Boeing 247

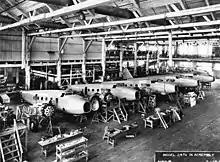
The Boeing 247 production line

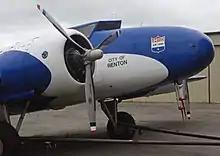
Early versions had the windshield raked forward, this was changed to being raked back. The reasons for this had to do with the glare of lights on the windows

Boeing introduced a host of aerodynamic and technical features into a new commercial airliner building on work with the earlier Monomail (Models 200, 221, 221A) mailplanes and B-9 bomber designs. The Boeing 247 was faster than the best U.S. fighter of its day, the open-cockpit biplane Boeing P-12. The low landing speed of avoided the need for flaps, and pilots learned that at speeds as low as , the 247 could be taxied "tail high" for ease of ground handling.